Viola Amherd

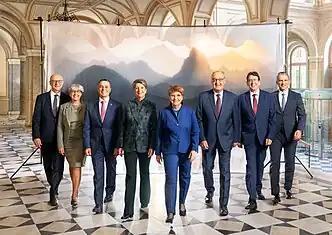
Official portrait of the Federal Council in the year of Amherd's presidency

On 10 December 2018, it was announced that Amherd would head the Federal Department of Defence, Civil Protection and Sport (DDPS) from 1 January 2019. Amherd became the first woman to hold the position.